Shrink–swell capacity

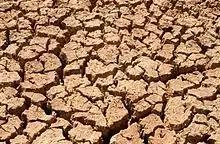
Cracked soil in Australia

Due to the physical and chemical properties of some clays (such as the Lias Group) large swelling occurs when water is absorbed. Conversely when the water dries up these clays contract (shrink). The presence of these clay minerals is what allows soils to have the capacity to shrink and swell. Some of these clay minerals are: smectite, nontronite, bentonite, chlorite, montmorillonite, beidellite, attapulgite, illite and vermiculite. The amount of these minerals in a particular soil will also determine the severity of the shrink-swell capacity. For instance, soils with a small amount of expansive clay minerals will not expand as much when exposed to moisture as a soil with a large amount of the same clay minerals. If a soil is composed of at least 5 percent of these clay minerals by weight, it could have the ability to shrink and swell.